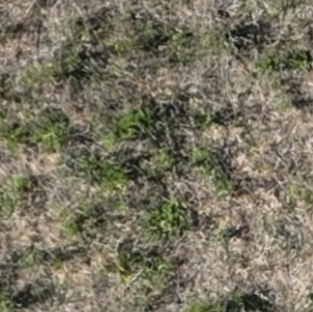
Month: july